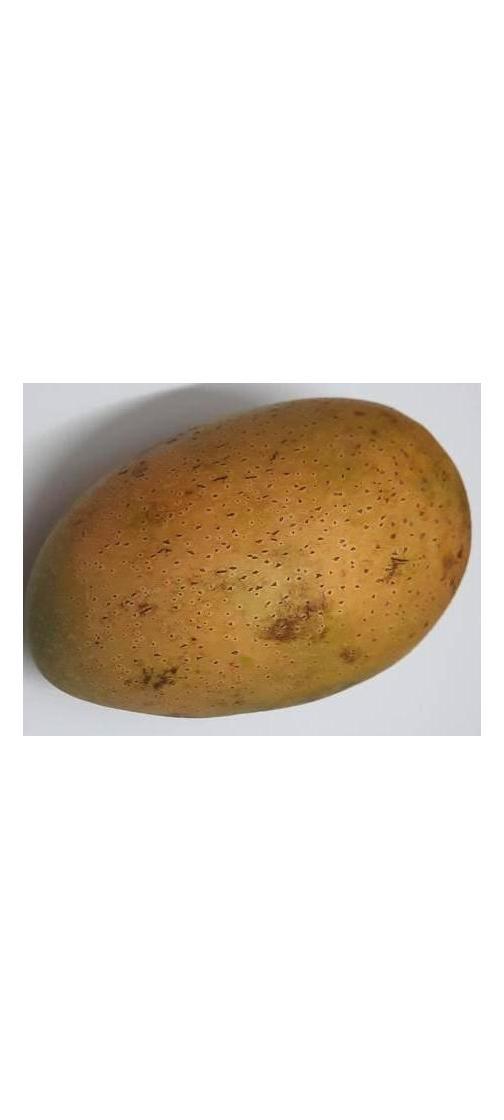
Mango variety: Ashshina Classic